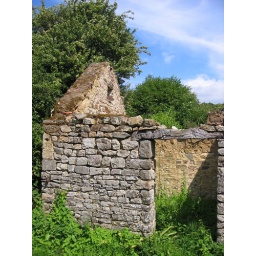
Next to our holiday home (the house we lived in was already renovated!)